Monika Oražem

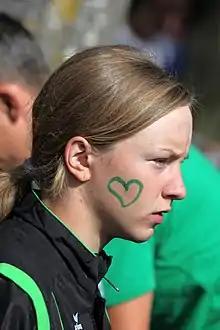
Oražem at the Grand Prix Triathlon in Tours, 2011.

In the four years from 2007 to 2010, Oražem took part in 20 ITU competitions and achieved 17 top ten positions. In 2011 Oražem took part in her first Elite competition, i.e. the Mixed Relay at the European Championships in Pontevedra.